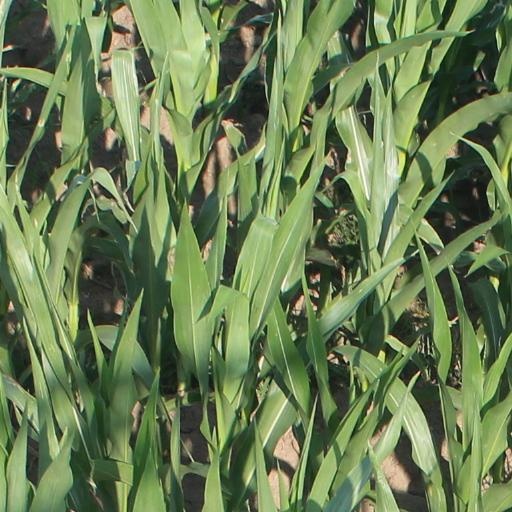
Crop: maize; corn